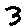
Label: 3